Paulínia

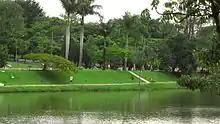
Zeca Malavazzi Park, a place with preserved vegetation.

Paulínia's fauna presents species typical of the Atlantic Forest and Cerrado, but in some places species from other domains can be found. In the minipantanal, which is an area of transition between biomes, species such as the spot-flanked gallinule, black skimmer, herons, and nutrias can be found. Capybaras are found almost everywhere along the Atibaia River, and are common in the Campinas region.